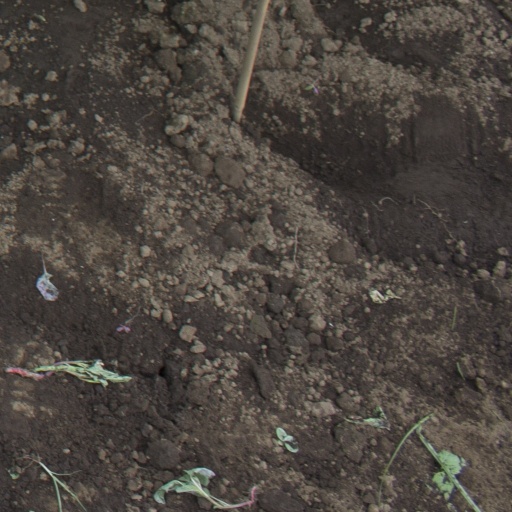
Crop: soybean